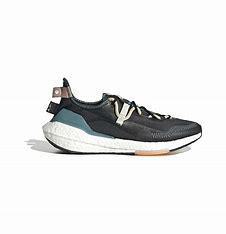
Brand: Adidas
Model: Ultraboost 21 Lauf